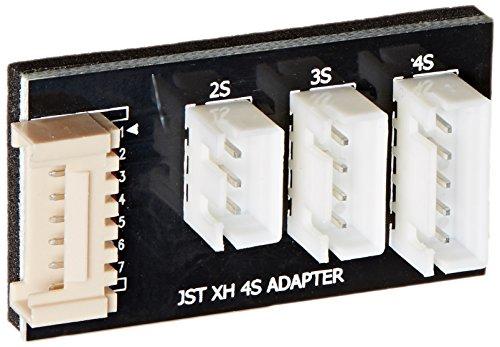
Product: Graupner JST EH to JST XH 4S Board
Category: Toys & Games | Hobbies | Remote & App Controlled Vehicles & Parts | Remote & App Controlled Vehicle Parts
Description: Connector to battery: XH 3pin 1 pcs., 4pin 1 pcs., 5pin 1 pcs.
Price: $3.33
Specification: ProductDimensions:2.2x1.4x0.5inches|ItemWeight:0.32ounces|ShippingWeight:0.32ounces(Viewshippingratesandpolicies)|ASIN:B00J9A1UJW|Itemmodelnumber:S8310|Manufacturerrecommendedage:14yearsandup